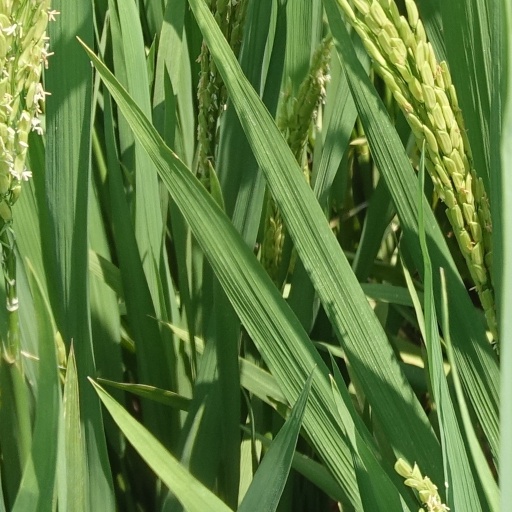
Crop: rice